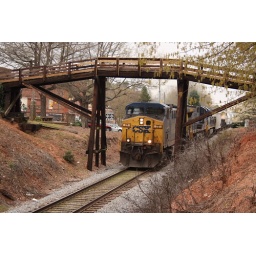
Tried for years to get a picture of a train coming under the pedestrian bridge in Waxhaw, NC.